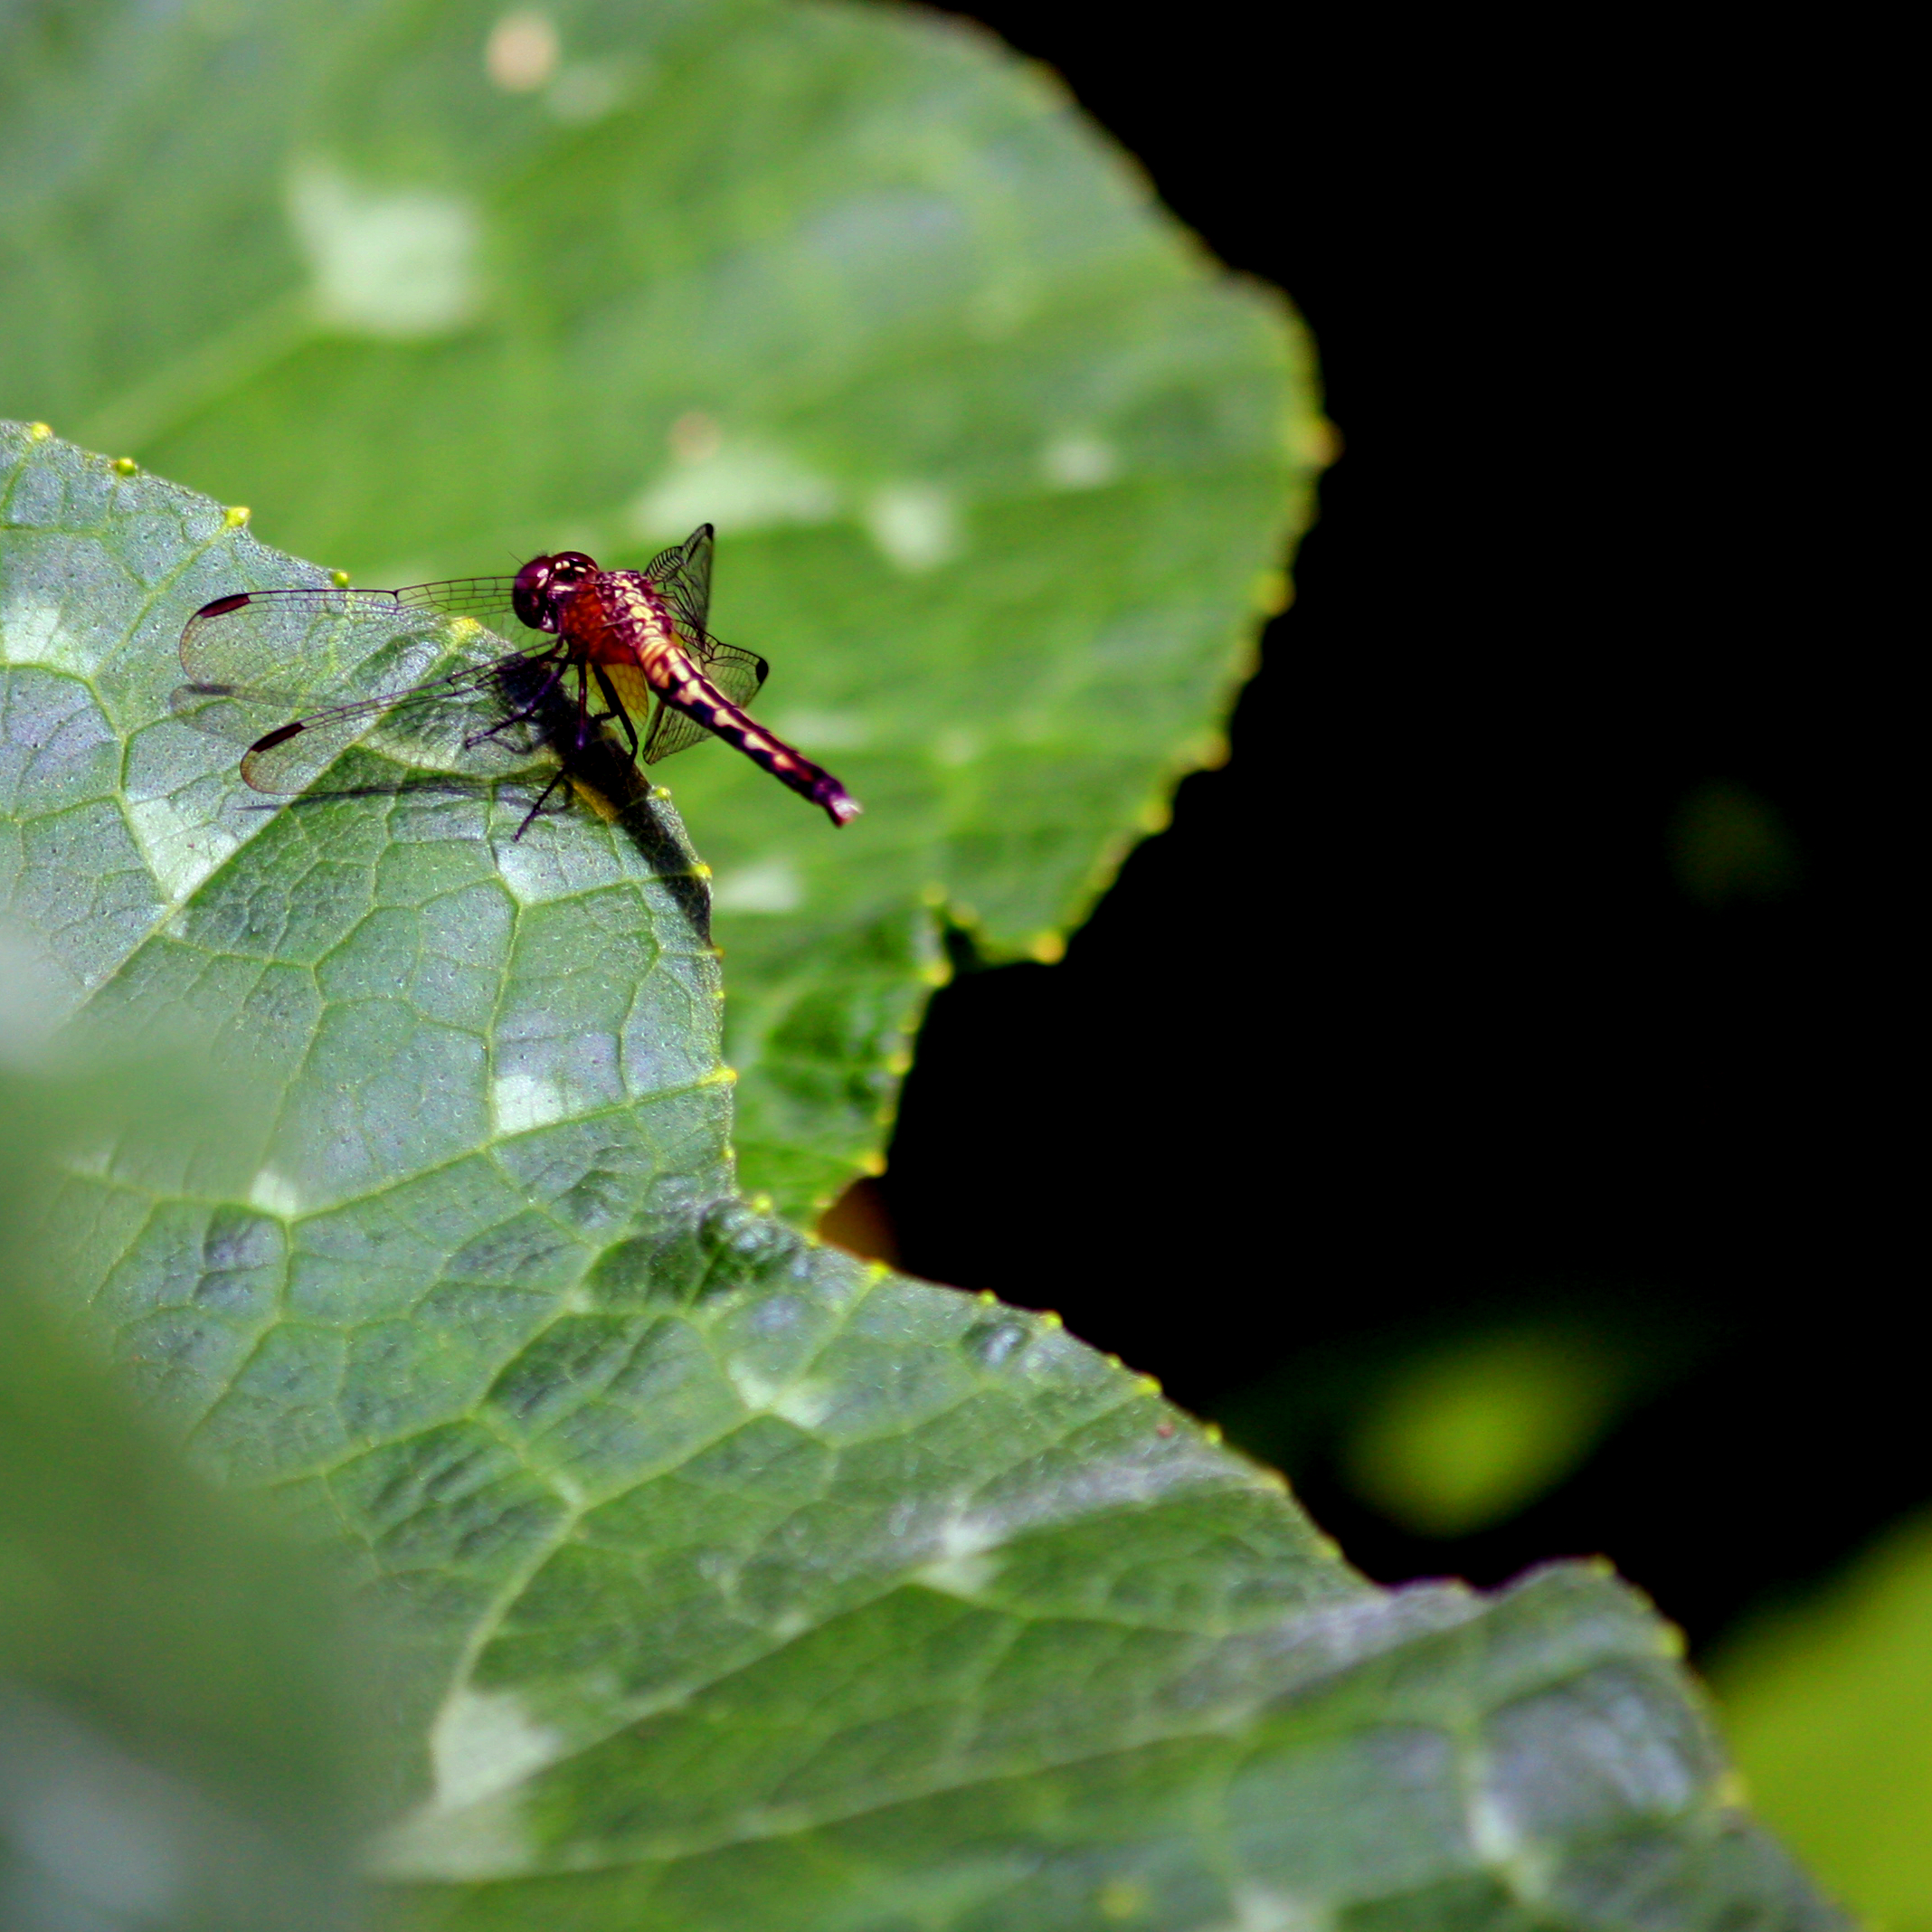
nature, photography, leaf, flower, zoo, green, insect, fauna, invertebrate, close up, dragonfly, beetle, libelula, inseto, folha, macro photography, arthropod, hortodosdoisirm os, leaf beetle, libelinha